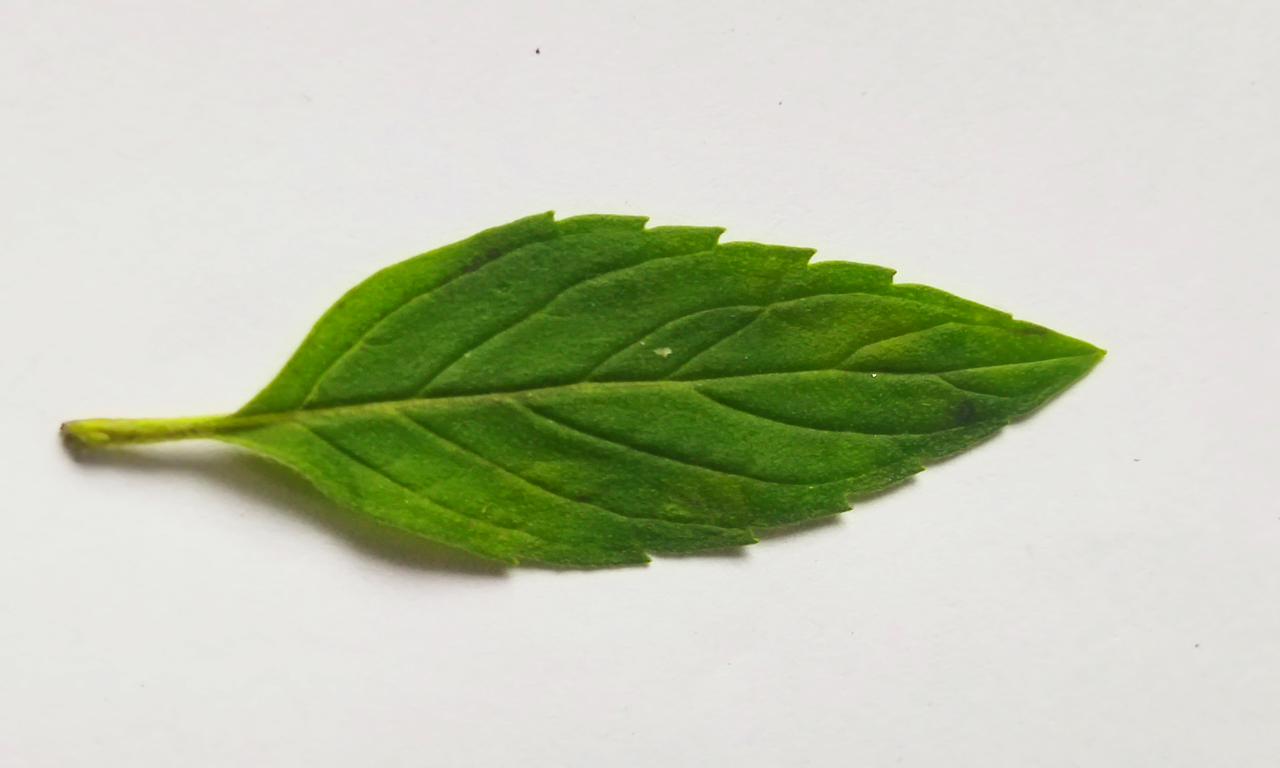
Label: Fresh